Kalākaua coinage

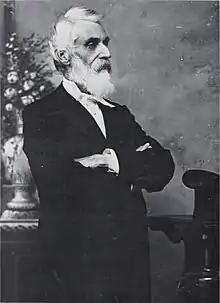
Walter M. Gibson

Finance chair Walter M. Gibson, supported by Minister of the Interior Samuel G. Wilder, pushed a new currency law through the 1880 legislature. It allowed the kingdom to purchase gold and silver bullion to be struck into new Hawaiian coins. Having the kingdom issue its own coins was one means by which the government hoped to improve Native Hawaiian morale, as their numbers and their influence had both been declining over the previous few decades. The king became more interested in coinage bearing his likeness during his world tour of 1881. During this journey, he was contacted by the owner of a New Caledonia nickel mining company hoping to use the metal in coinage, and sample five-cent pieces were sent to the king after his return to Honolulu. They found little favor, possibly because Hawaii's motto was misspelled. No action was taken until 1882, when the king appointed Gibson to lead the government. He moved forward with the coin idea; the currency was to have the king's image on the obverse side, and Hawaii's coat of arms and motto Ua Mau ke Ea o ka ʻĀina i ka Pono (The Life of the Land is Perpetuated in Righteousness) on the reverse. The 1880 law specified that the silver coins were to be in denominations of one dollar, fifty cents, twenty-five cents, and twelve and one-half cents. Twelve and one-half cents, or one bit (one Spanish colonial real) was sometimes the day's pay for a laborer.